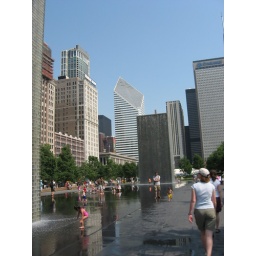
Yeah, I still wouldn't let my kid flop down for a dirty water angel in it.